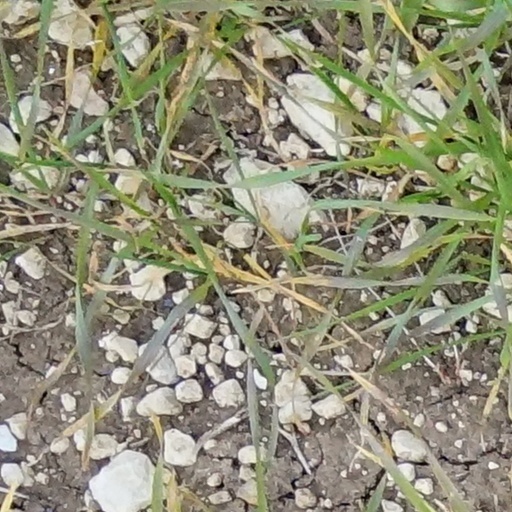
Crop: wheat